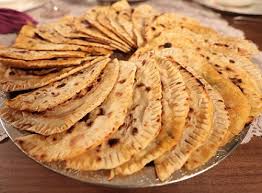
Yemek: borek